Where Are We Going, Dad? 2

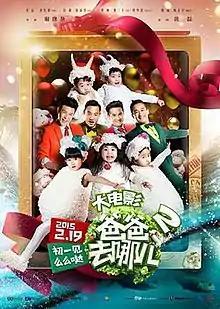

Where Are We Going, Dad? 2 is a 2015 Chinese reality children's family film directed by Xie Dikui and Lin Yan. It was released on 19 February 2015.